Lenape

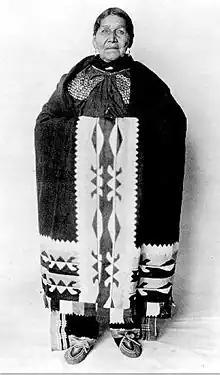
Susie Elkhair (Delaware Tribe of Indians, 1845–1925), wearing a ribbonwork shawl and Delaware dress with medallions in Oklahoma

At the time of European settlement in North America, a Lenape would have identified primarily with their immediate family and clan, friends, and village unit and, after that, with surrounding and familiar village units followed by more distant neighbors who spoke the same dialect, and finally, with those in the surrounding area who spoke mutually comprehensible languages, including the Nanticoke people who lived to their south and west in present western Delaware and eastern Maryland.